Dell XPS

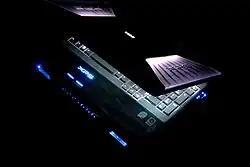
The Dell XPS M1730 is known for its various LED lighting effects.

A slightly updated model 9560 was released in February 2017. The new model aligned with the previous model 9550 in terms of dimension and exterior ports, but inside the CPU and GPU were upgraded to Kaby Lake and GTX 1050, respectively. It also featured an optional 4K glossy touchscreen with 100% sRGB colour coverage, up to 64GB of DDR4 RAM and the same aluminium chassis with carbon-fibre palmrests. This model suffered from many thermal issues at high workloads - primarily due to inadequate cooling of the VRMs - causing the computer to throttle power and limit the CPU to only 800mHz until temperatures dropped. Users could mitigate this by using laptop cooling pads along with undervolting, or using 3rd party tools such as Throttlestop to bypass CPU and power throttling limitations entirely.